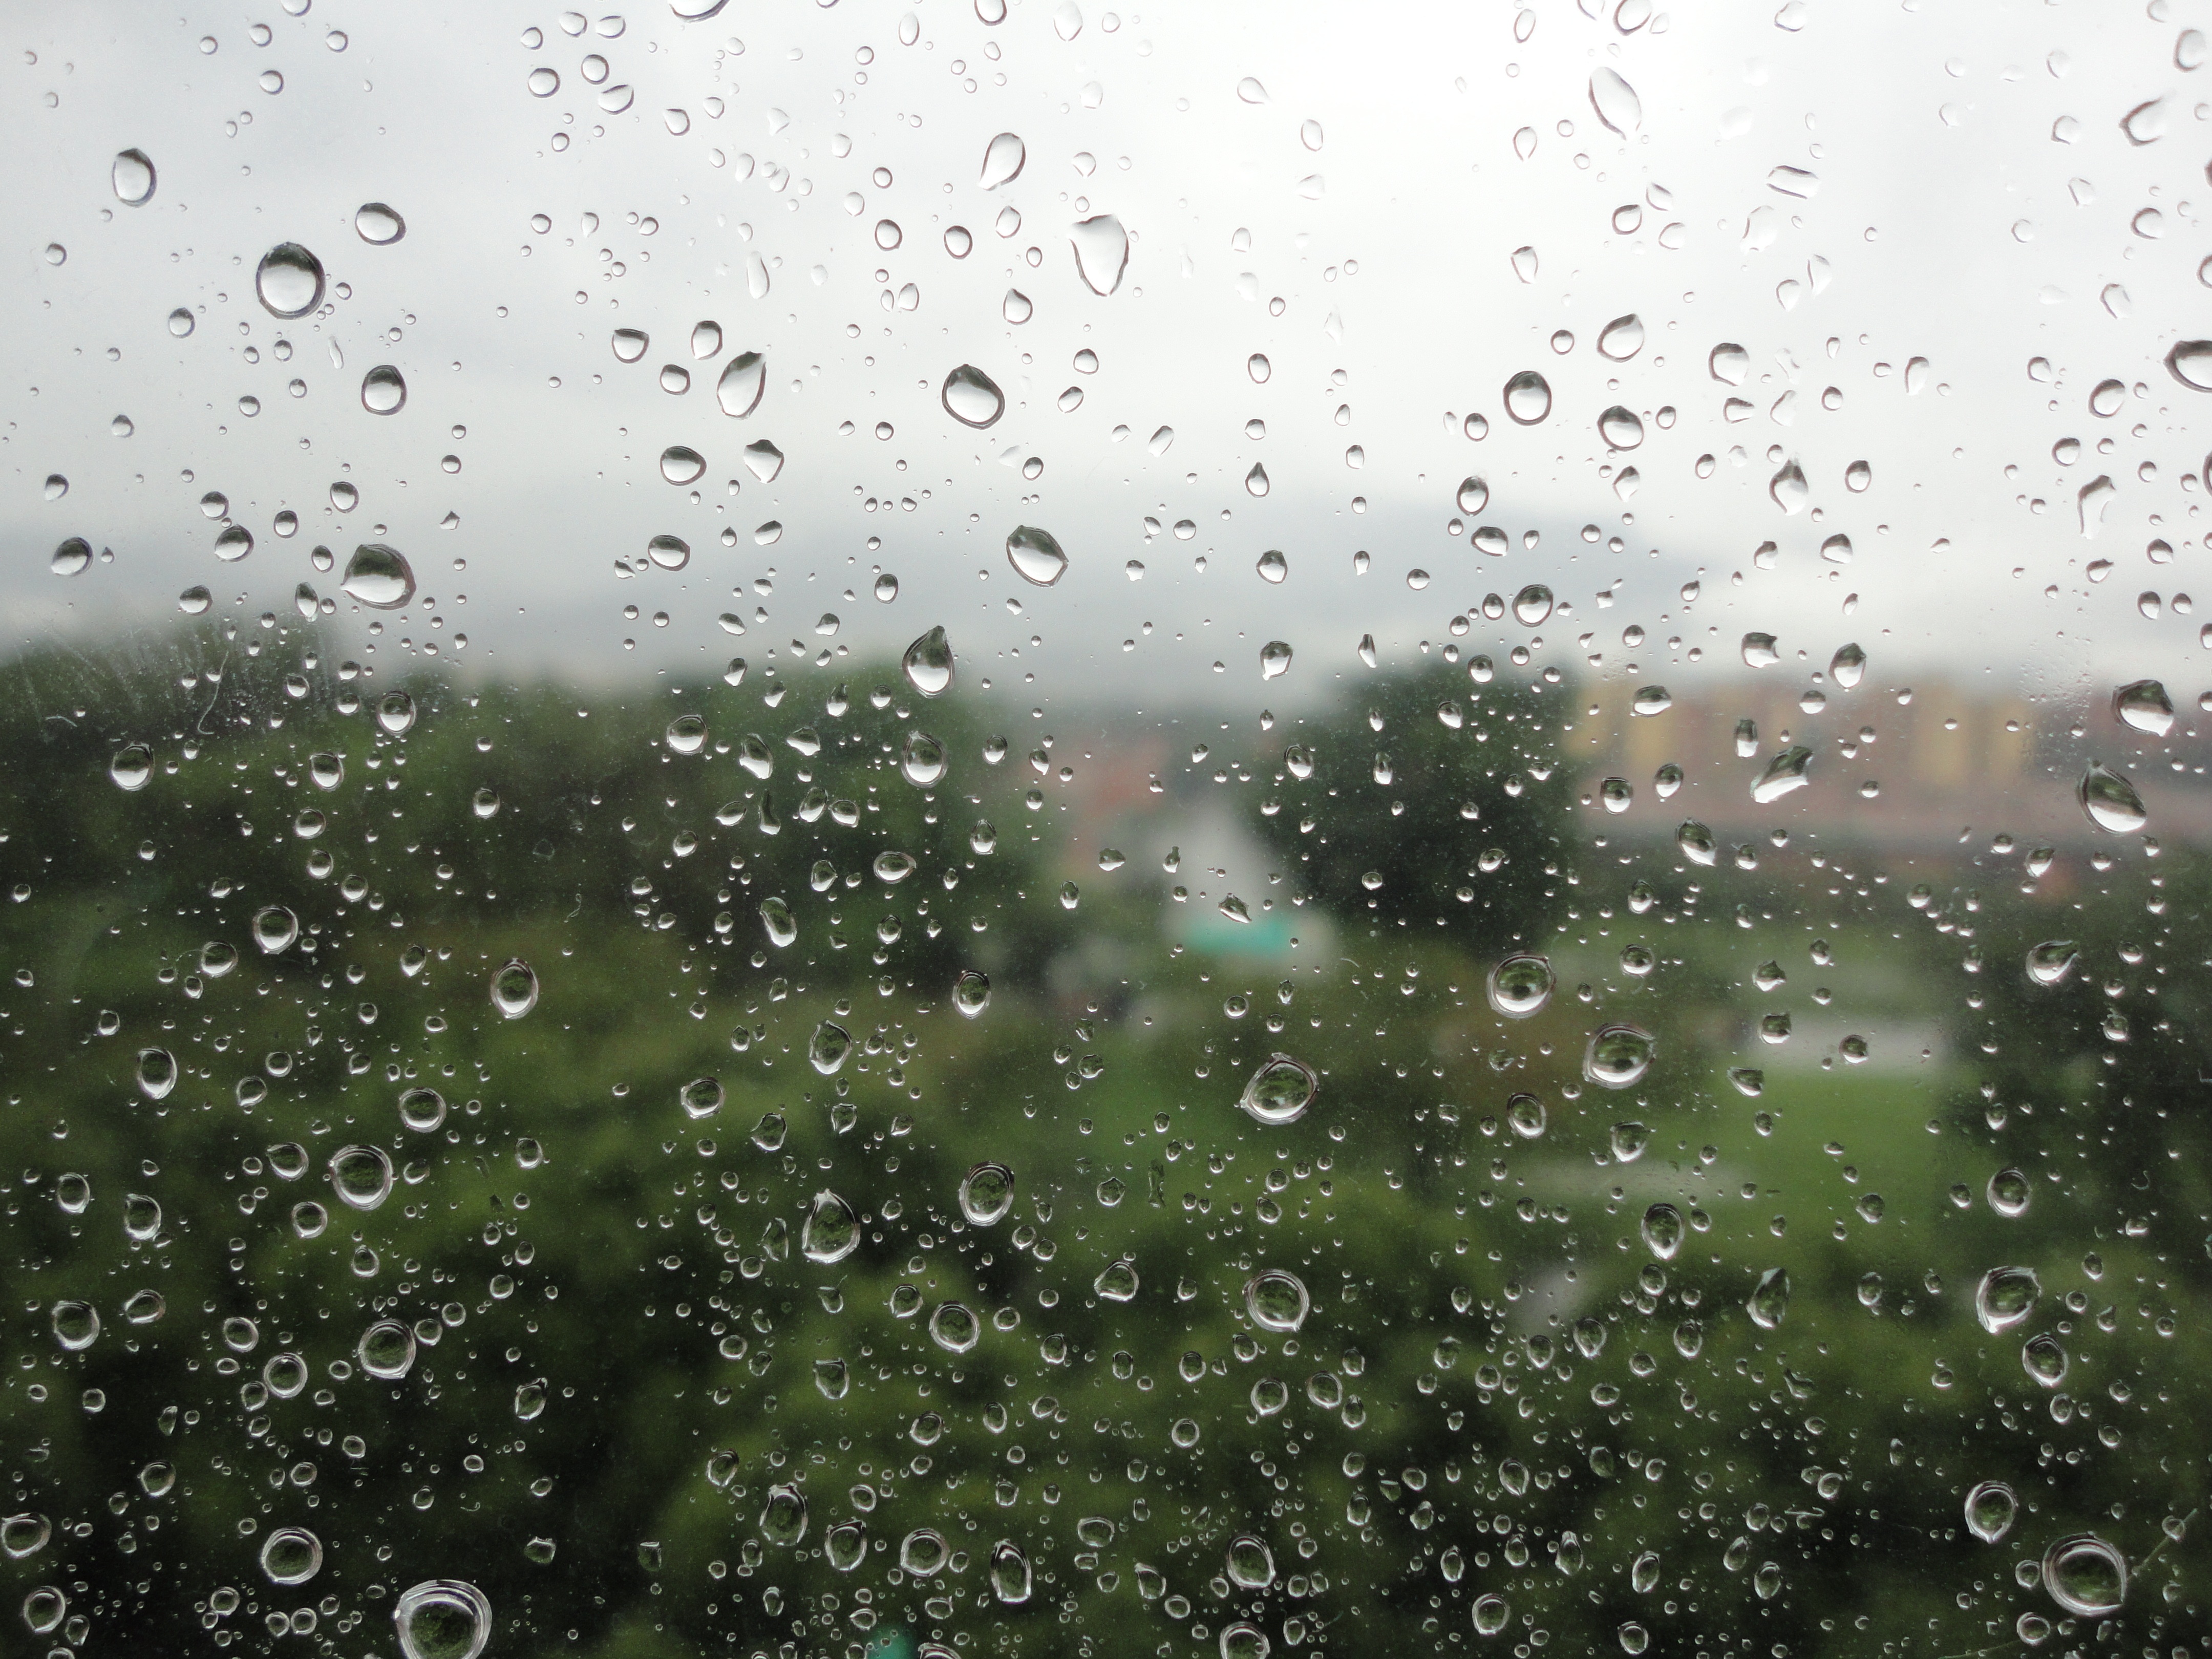
water, drop, dew, rain, leaf, wet, city, weather, rainy, drops, raining, damp, drop of water, moisture, freezing, drops of rain, drop of rain